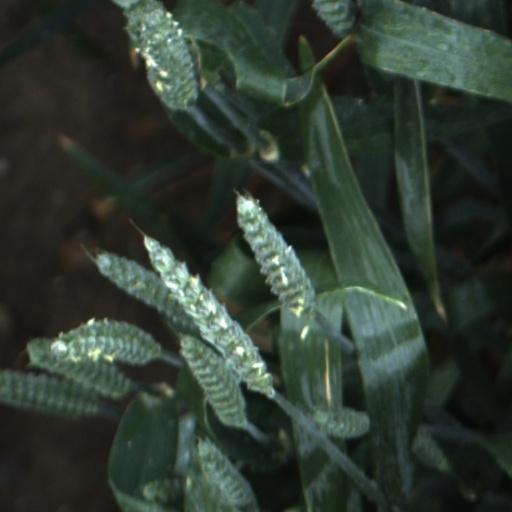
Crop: wheat